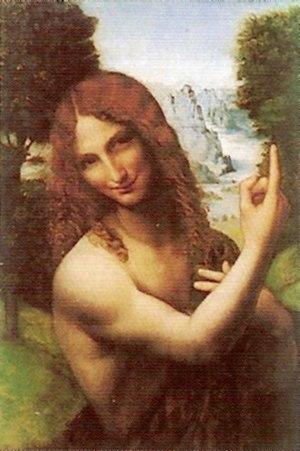
Gian Giacomo Caprotti ou Giacomo Caprotti da Oreno, dit Salai, Salaï, Salaij, Andrea Salai ou Salaì en italien est un peintre italien de l'école lombarde de l'entourage de Léonard de Vinci, son élève, son disciple dès ses 10 ans.